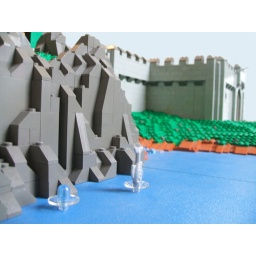
Border Outpost fish in the lake